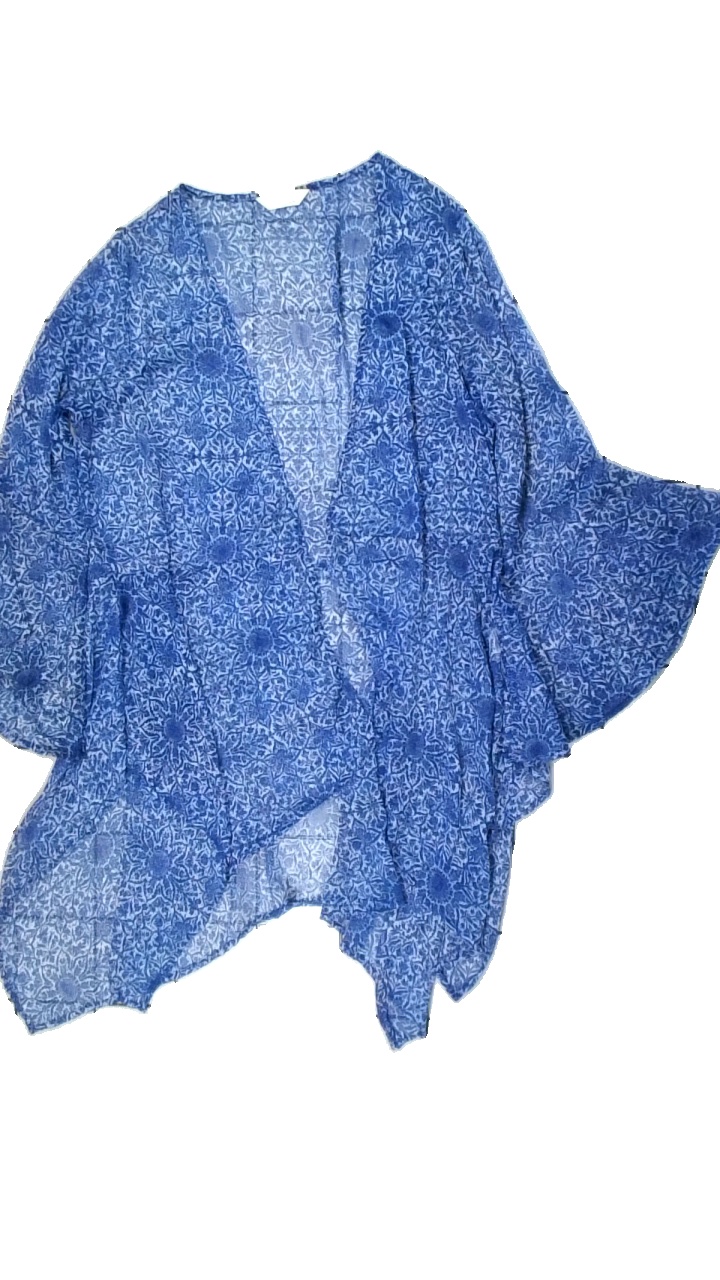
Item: Cardigan (Ladies)
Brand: Havana
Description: tunn kofta med geometriskt mönster
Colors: White, Blue
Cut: Regular
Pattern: Geometric print
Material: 100% polyester
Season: Summer
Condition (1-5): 5
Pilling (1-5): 5
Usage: Reuse
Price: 50-100